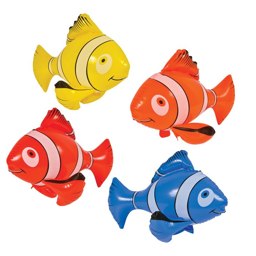
inflatable clown fish made out of high quality rubber it is the ideal inflatable fish for a sea themed party .